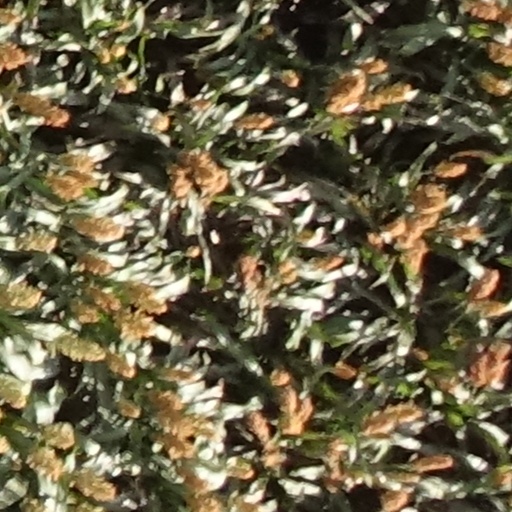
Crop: sorghum